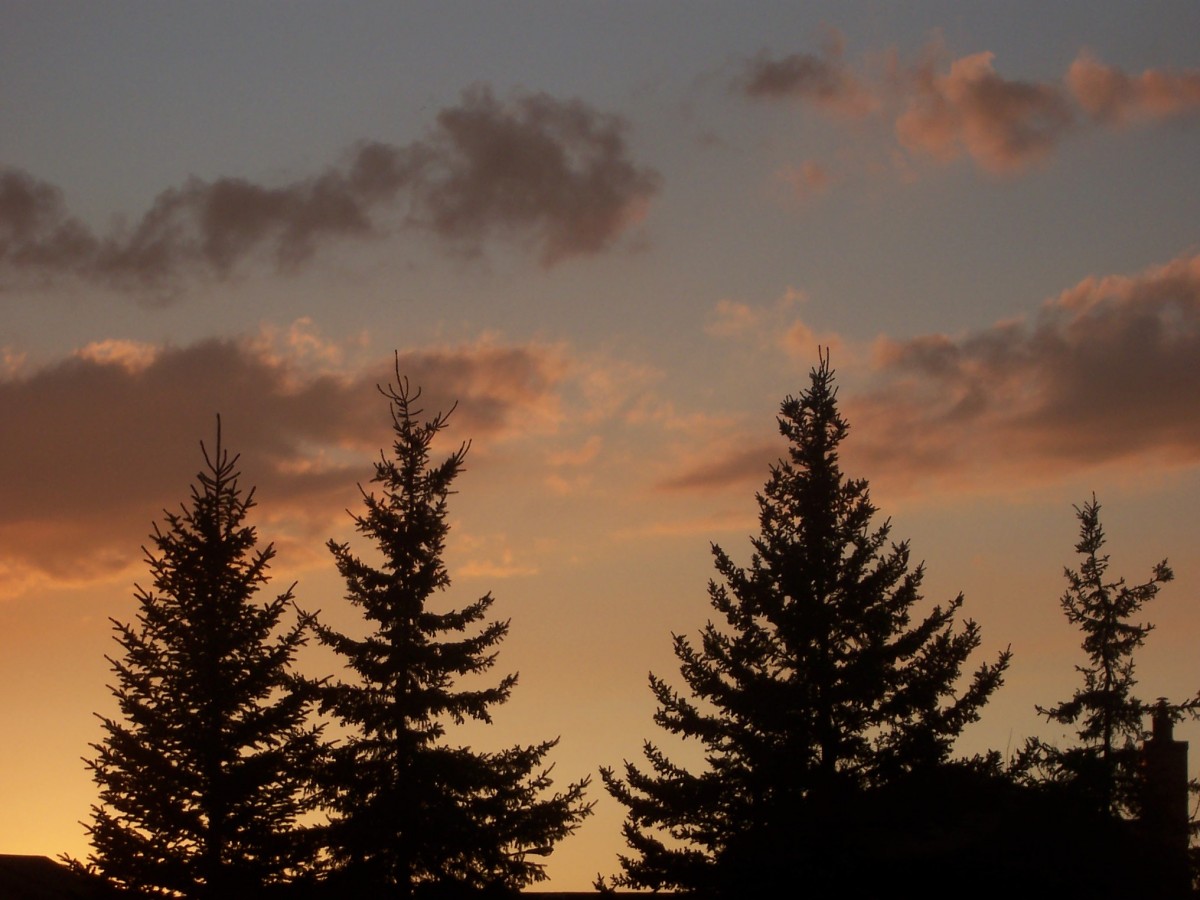
Tags: nature, cloud, sunrise, sunset, sunlight, dawn, atmosphere, dusk, evening, afterglow, atmospheric phenomenon, woody plant